Wayang kulit

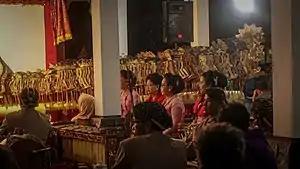
performance.

The setting of the banana trunk on the ground and the canvas in the air symbolizes the earth and the sky; the whole composition symbolizes the entire cosmos. When the animates the puppet figures and moves them across the screen, divine forces are understood to be acting in the hands with which he directs the happening. The lamp is a symbol of the sun as well as the eye of the .